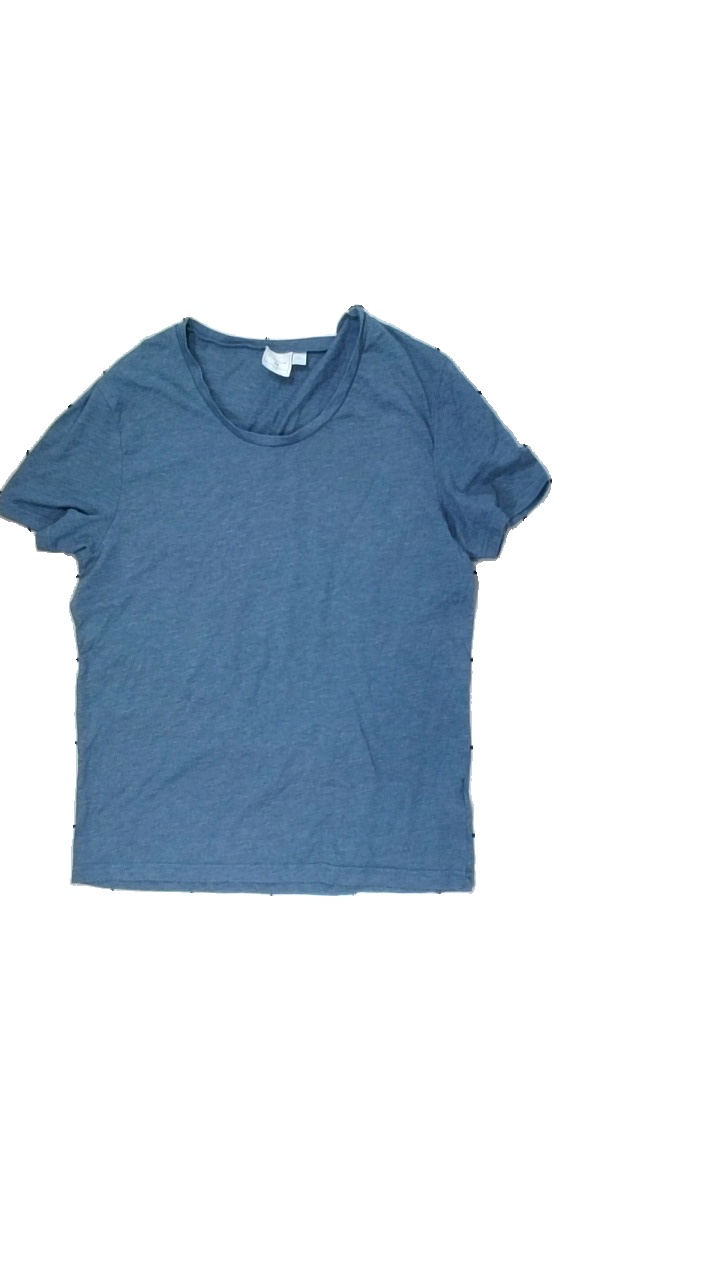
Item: T-shirt (Men)
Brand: Topman
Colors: Blue
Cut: Regular
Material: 51% cotton 49% polyester
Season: All
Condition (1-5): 2
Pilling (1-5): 2
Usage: Export
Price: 50-100